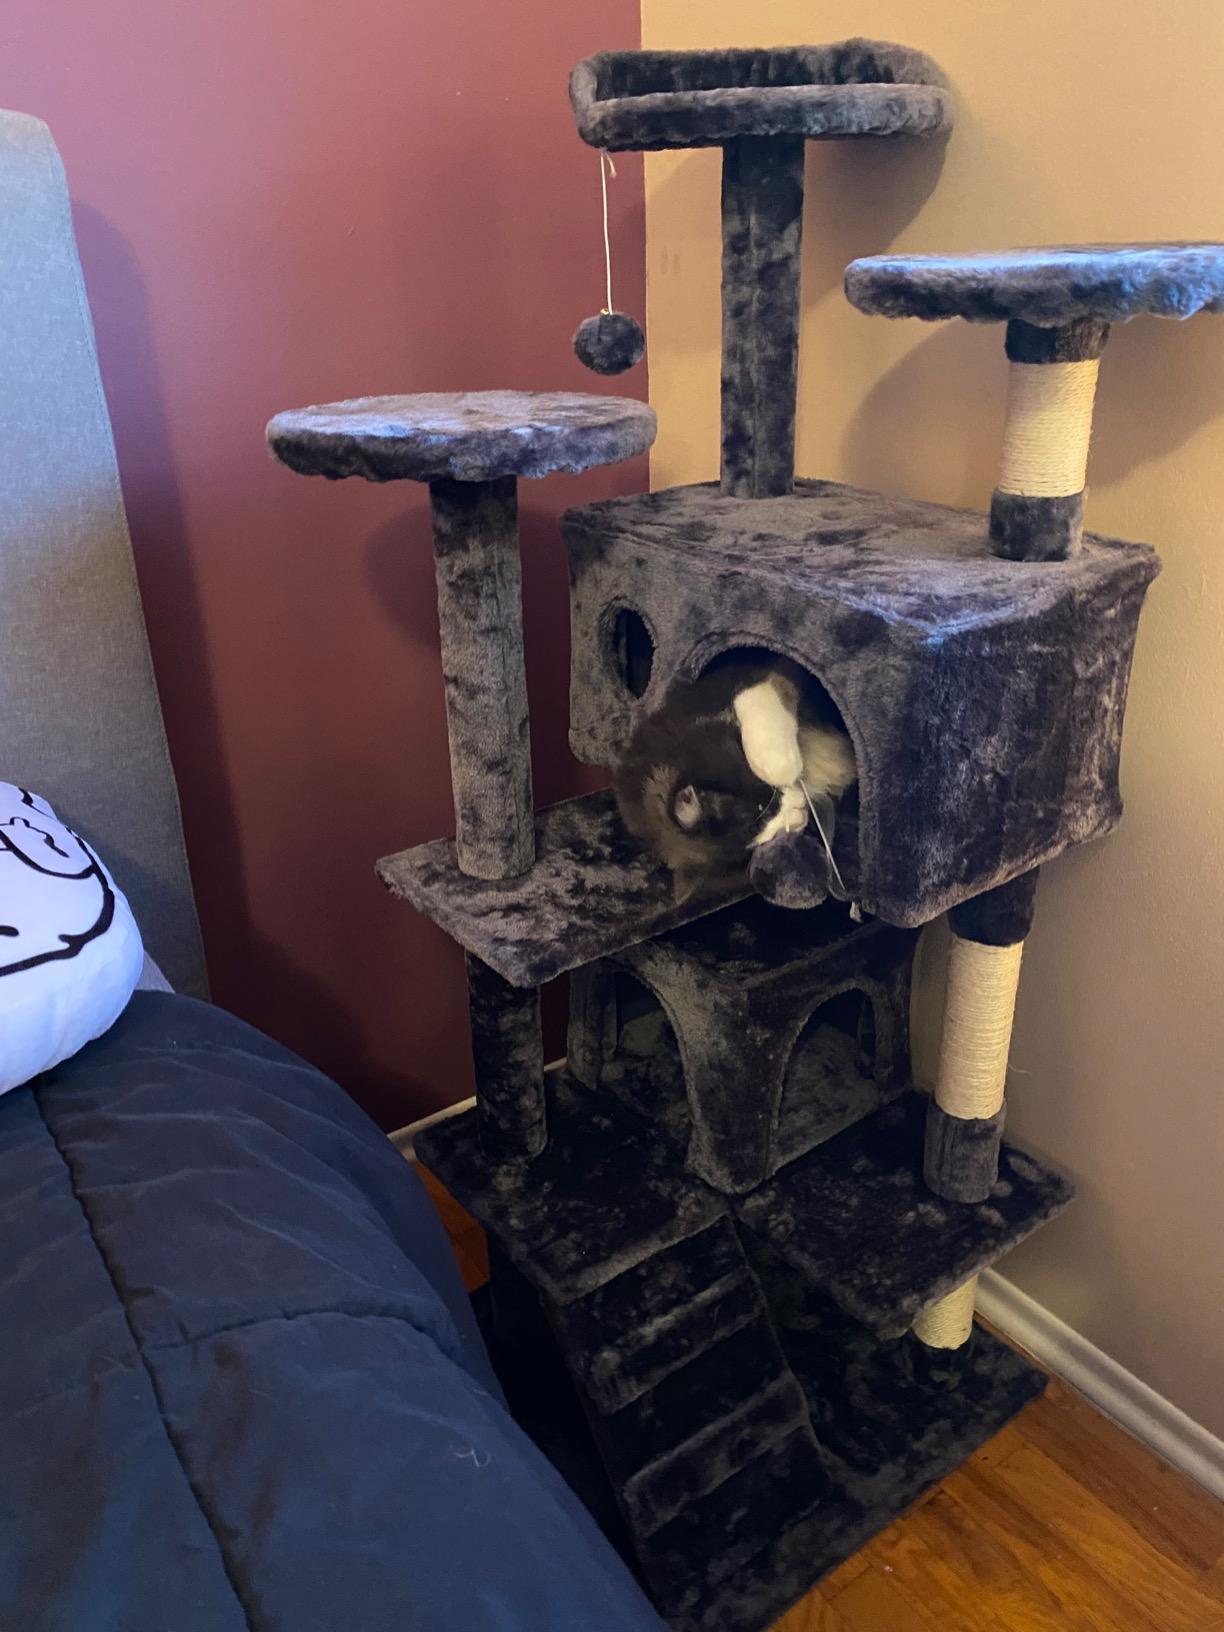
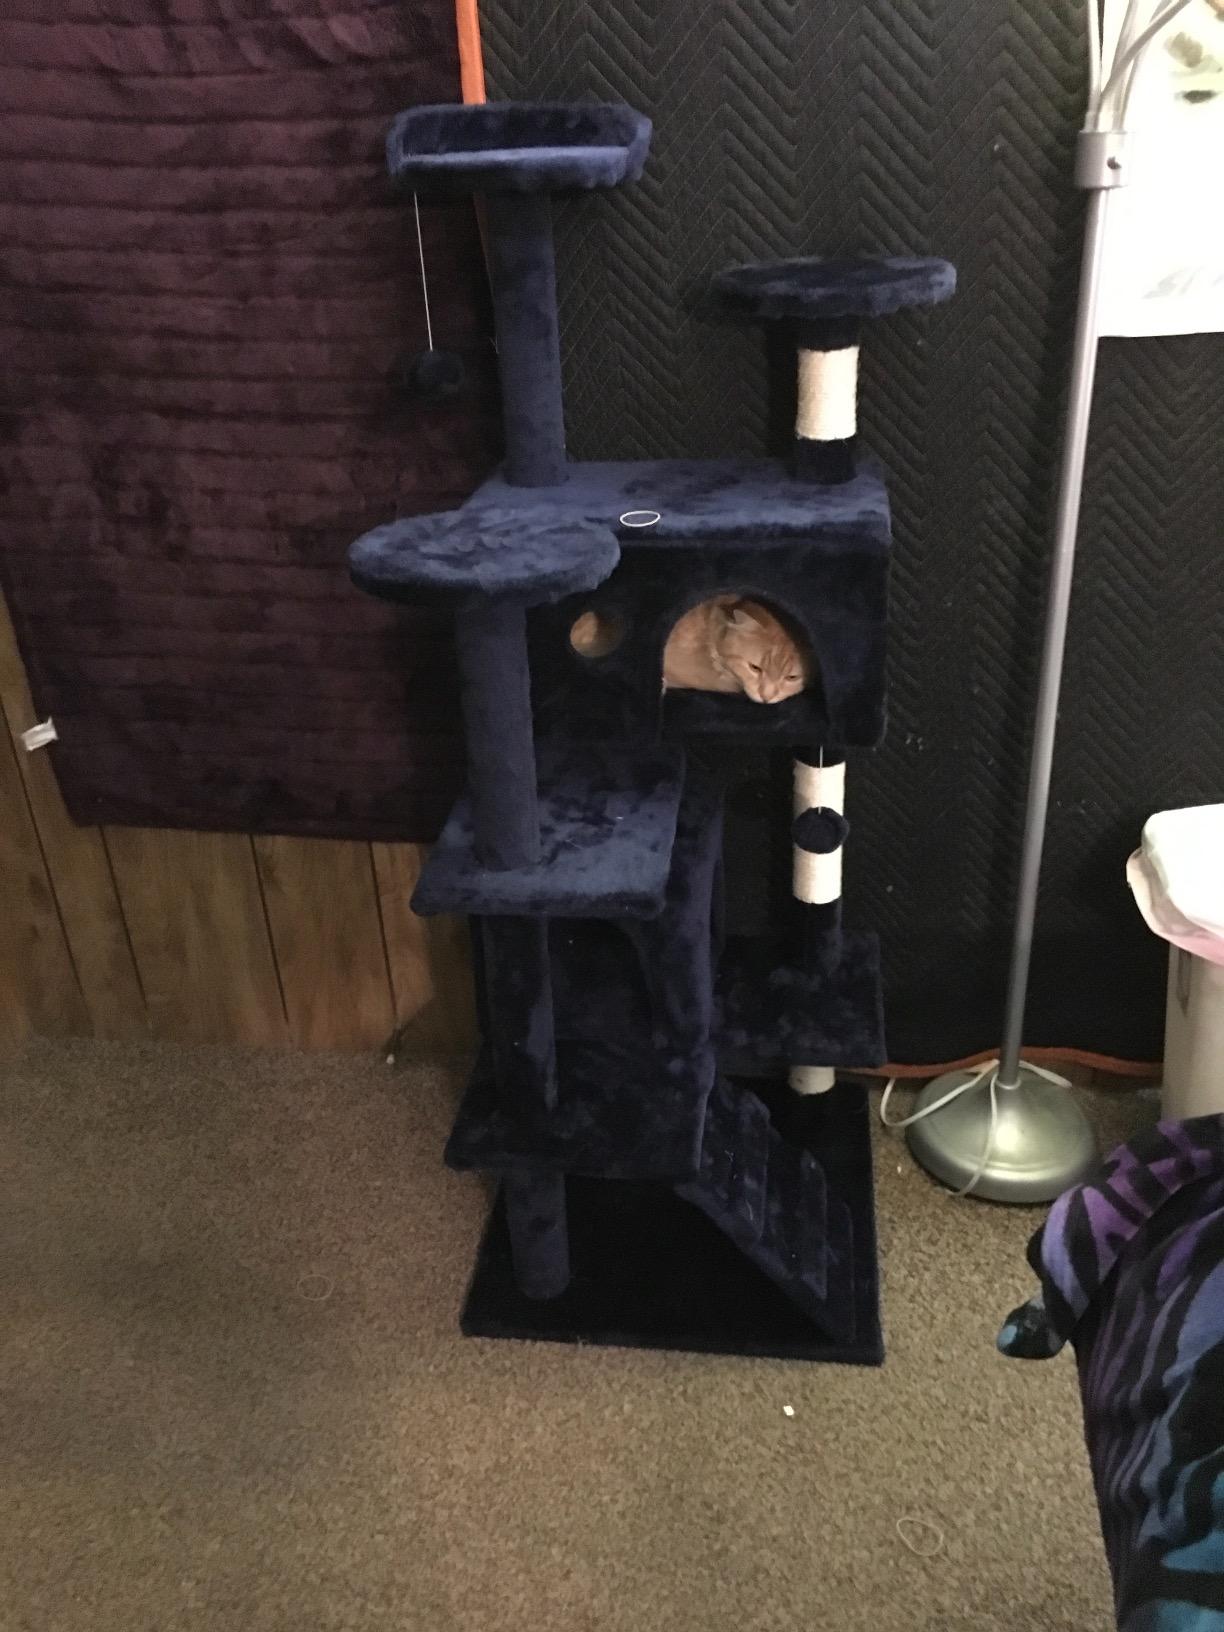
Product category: items_cat tree
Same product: no